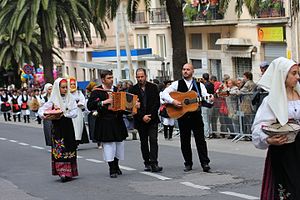
San Nicolò d'Arcidano
San Nicolò d'Arcidano er en by og en kommune i provinsen Oristano i regionen Sardinien i Italien. Byen ligger i 13 meters højde og har 2.663 indbyggere. Kommunen har et areal på 28,36 km² og grænser til kommunerne Guspini, Pabillonis, Mogoro, Terralba og Uras.